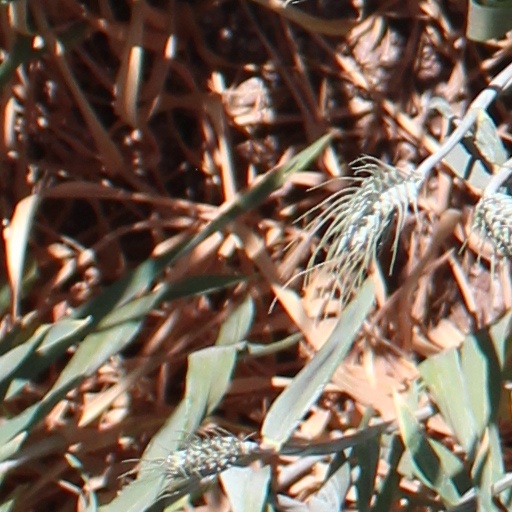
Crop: wheat